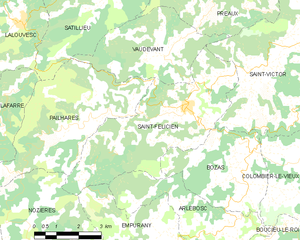
Carte des communes françaises: Saint-Félicien